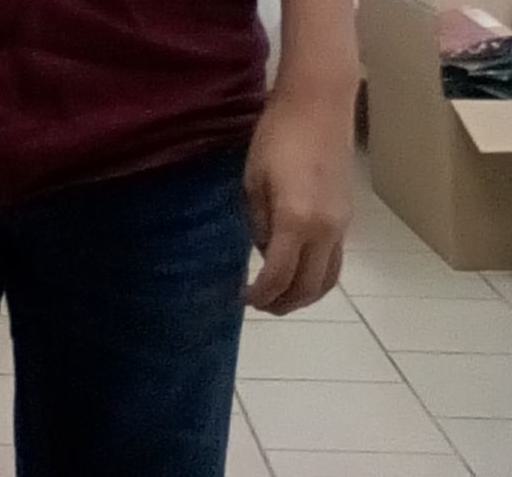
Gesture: no_gesture